Let's Stay Together (30 Rock)

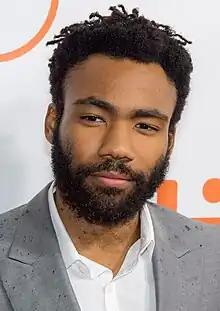
Donald Glover ("pictured"), a former "30 Rock" writer, is referenced in the episode

In the beginning of the episode, Liz tells Jack that her writing staff have been replacing her name-plate title with various names including "F. Krueger." She explains that the name refers to a time in which she got a chemical peel, as well as wore a red and green sweater and a fedora. This is a reference to the fictional horror villain from the "A Nightmare on Elm Street" series Freddy Krueger's appearance. During the hearing in Washington D.C., Representative Rob Reiner says "The acclaimed director of "When Harry Met Sally..." would never do that!", a reference to Reiner who directed the 1989 romantic comedy "When Harry Met Sally...".